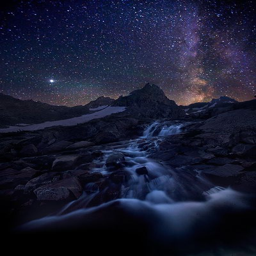
beauty of the night sky